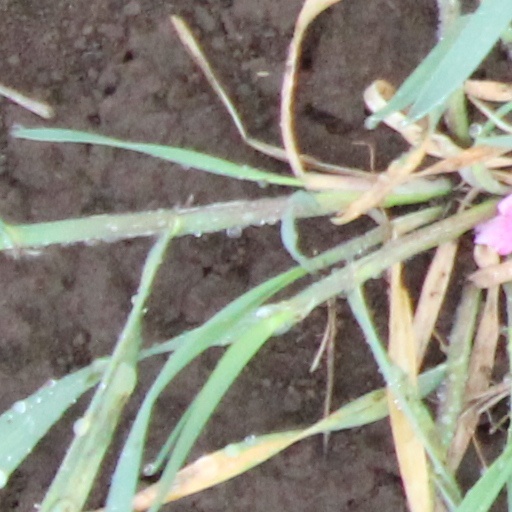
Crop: wheat